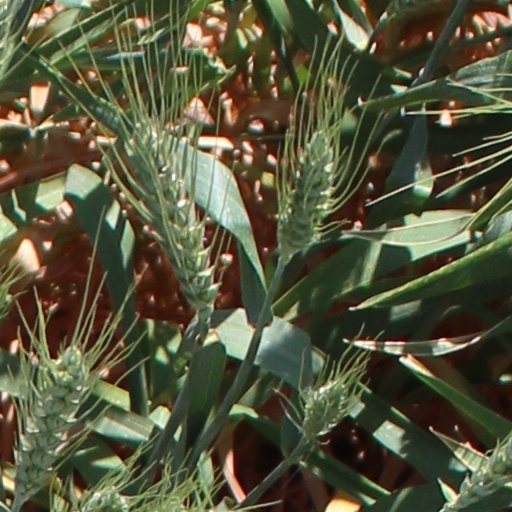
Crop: wheat